Marquesote

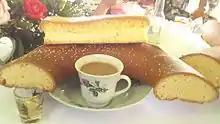
Bread with a cup of chocolate

Because Marquesote can be prepared without water, it is known for being dry and fragile. Furthermore, it does not have any particularly special ingredient, so the bread does not have a penetrating flavor. The typical accompaniment is a hot chocolate made with either a milk or water base to offset its subtle taste.